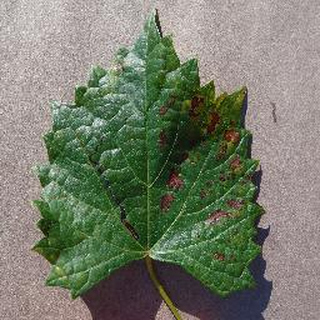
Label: grape_esca_black_measles